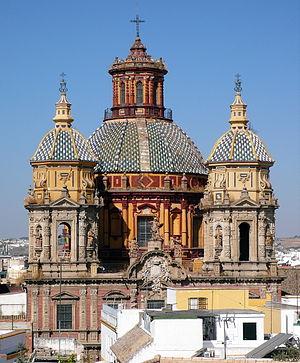
L'église San Luis de los Franceses est une ancienne église jésuite, aujourd'hui fermée au culte, située dans la ville espagnole de Séville, en Andalousie. Construite entre 1699 et 1730 sous la direction de l'architecte Leonardo de Figueroa, elle constitue un magnifique exemple de l'architecture baroque du XVIIIᵉ siècle. Elle est classée monument historique depuis 1946.
Feria est un quartier de la ville andalouse de Séville, en Espagne, situé dans le district Casco Antiguo.